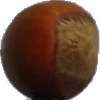
Label: Nut Forest 1